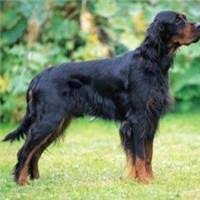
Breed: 228-n000085-Gordon_setter